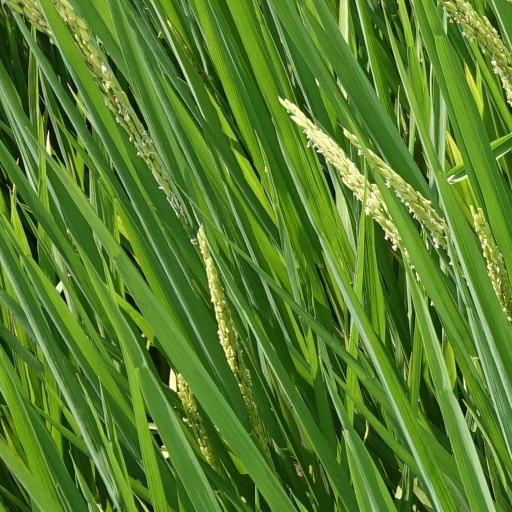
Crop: rice